Charles Momsen

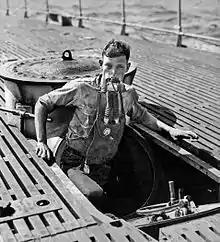
"V-5" crewman A. L. Rosenkotter exits the submarine's forward escape trunk wearing a "Momsen lung" during the submarine's sea trials in July 1930.

After the 1927 "S-4" incident, Momsen began working on a device to help trapped submariners escape safely to the surface. Officially called the Submarine Escape Lung, it consisted of an oblong rubber bag that recycled exhaled air. This idea has been patented and tested by Henry Fleuss since 1879. German submarines had those "Tauchretter" as standard issue since 1912. The local press enthusiastically received the "new" device and they dubbed it the "Momsen lung", a name that stuck in the US.